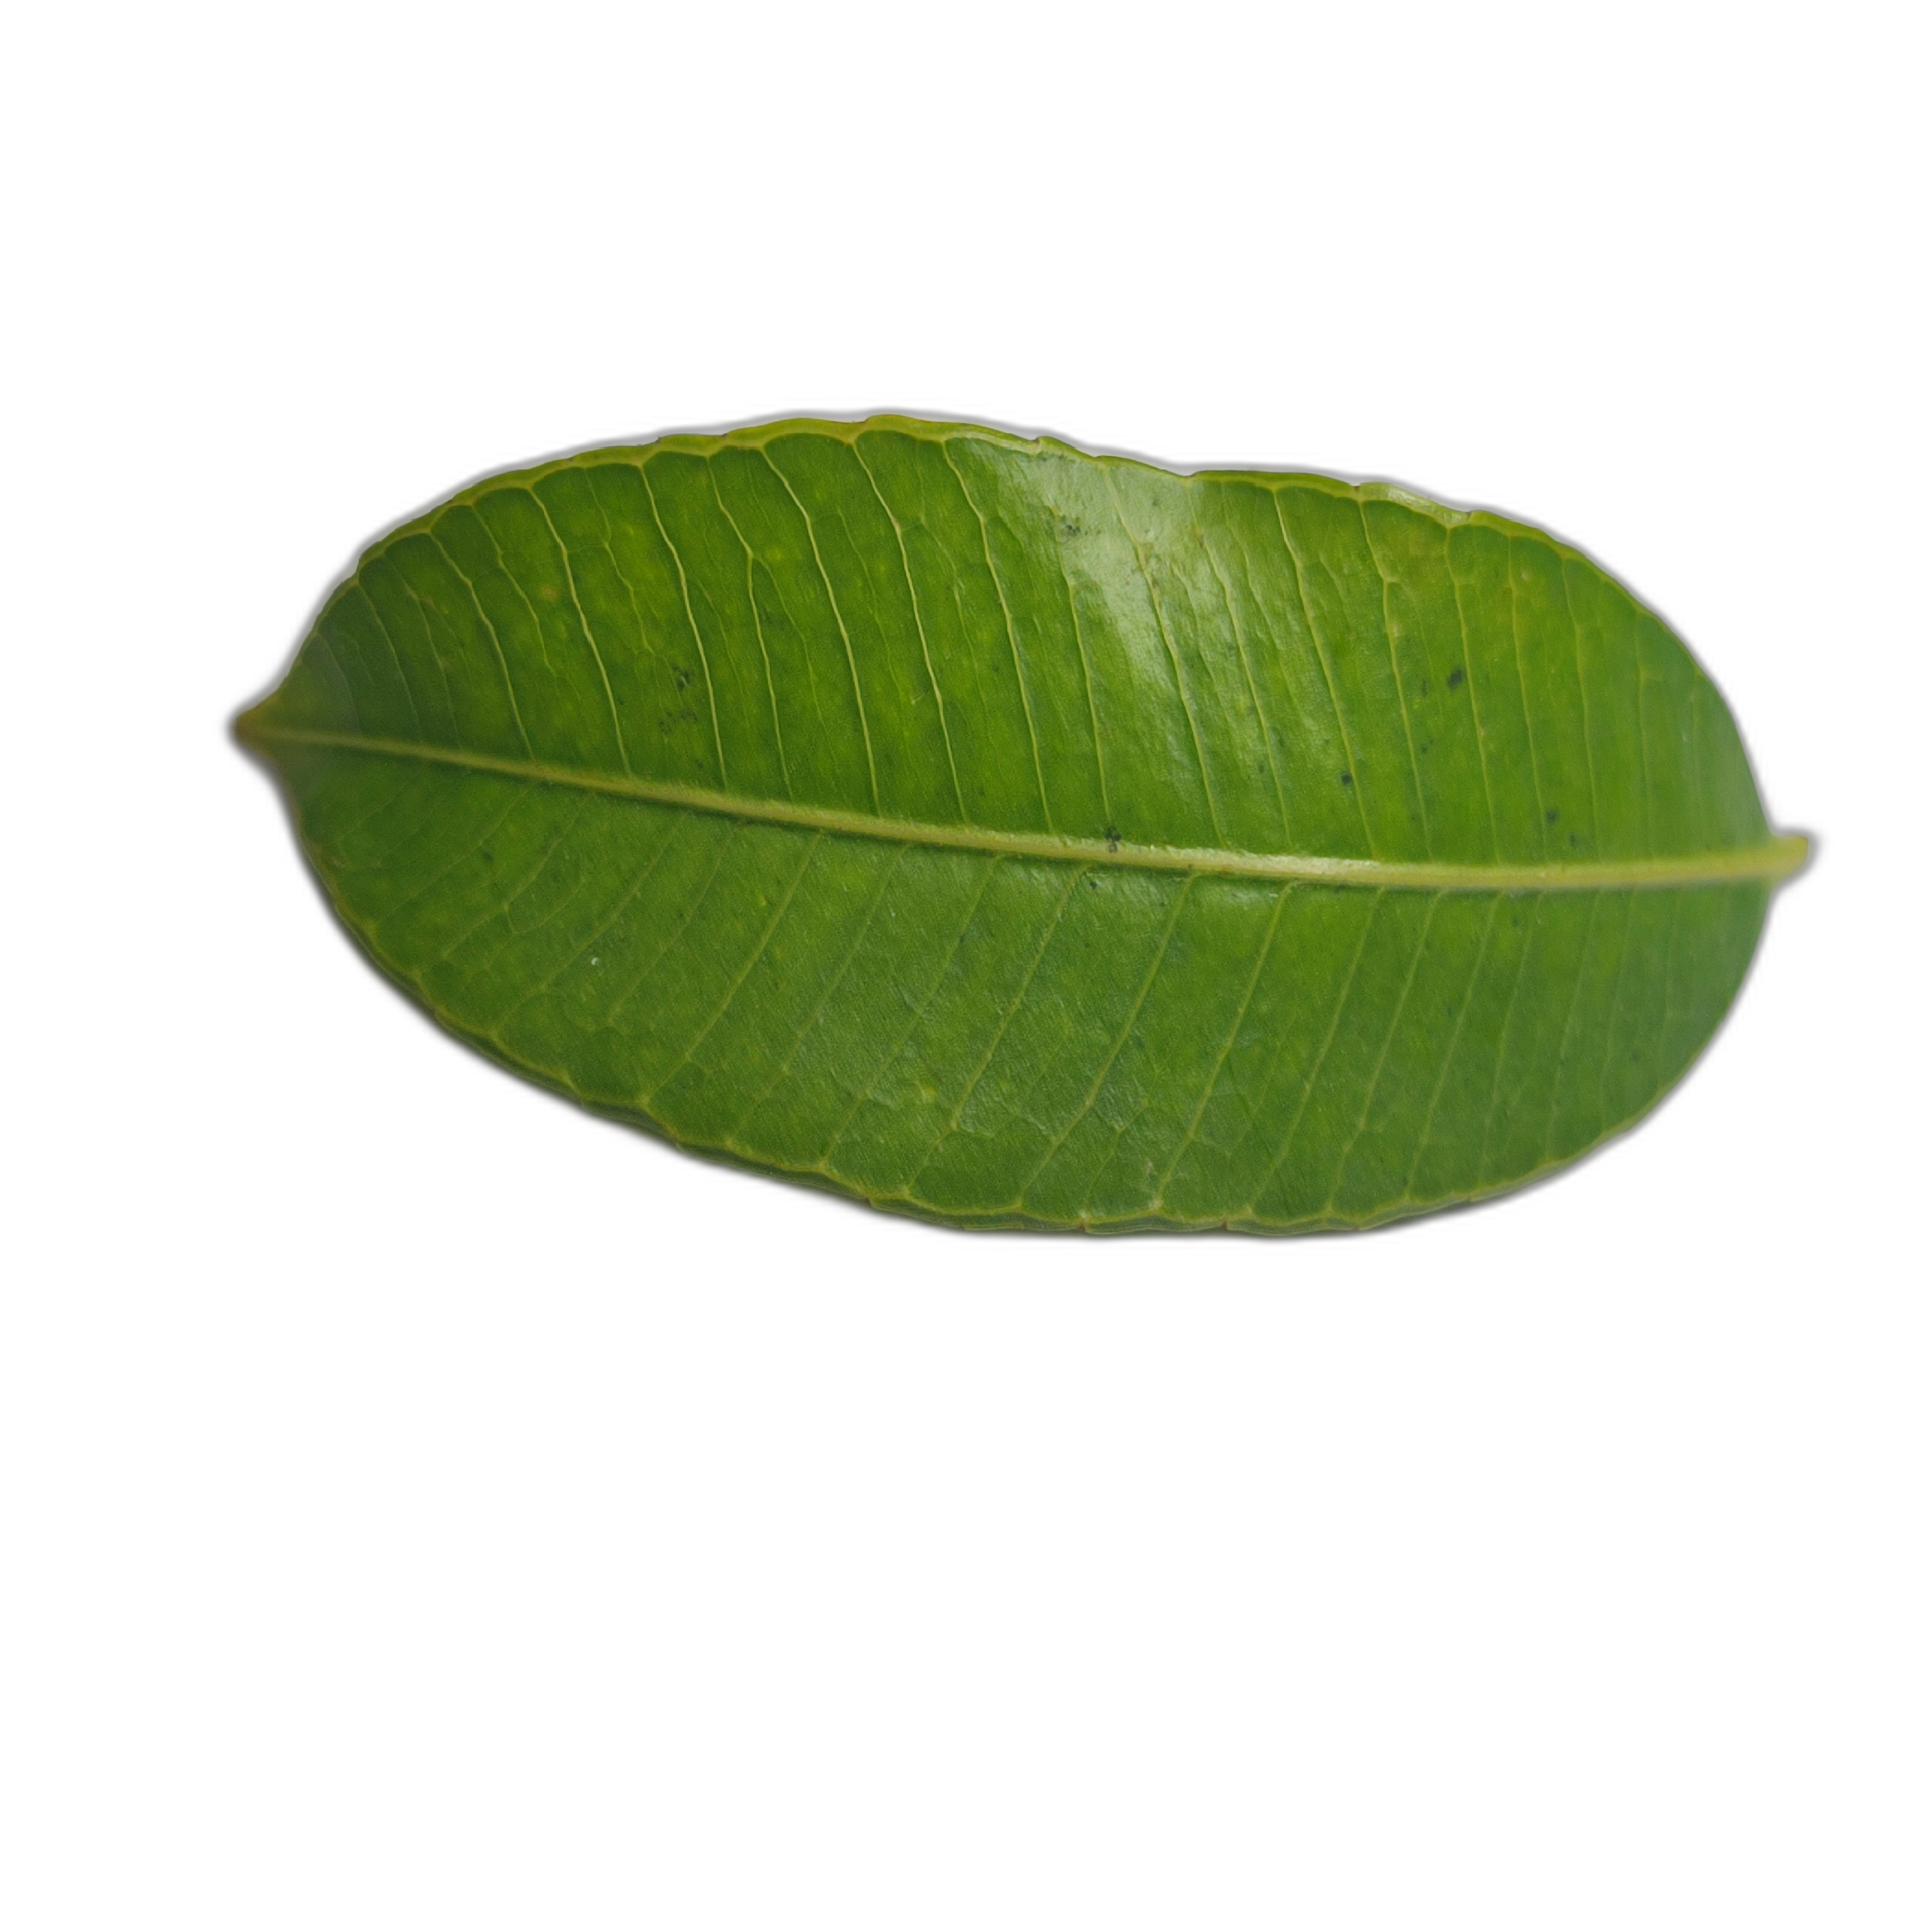
Label: healthy